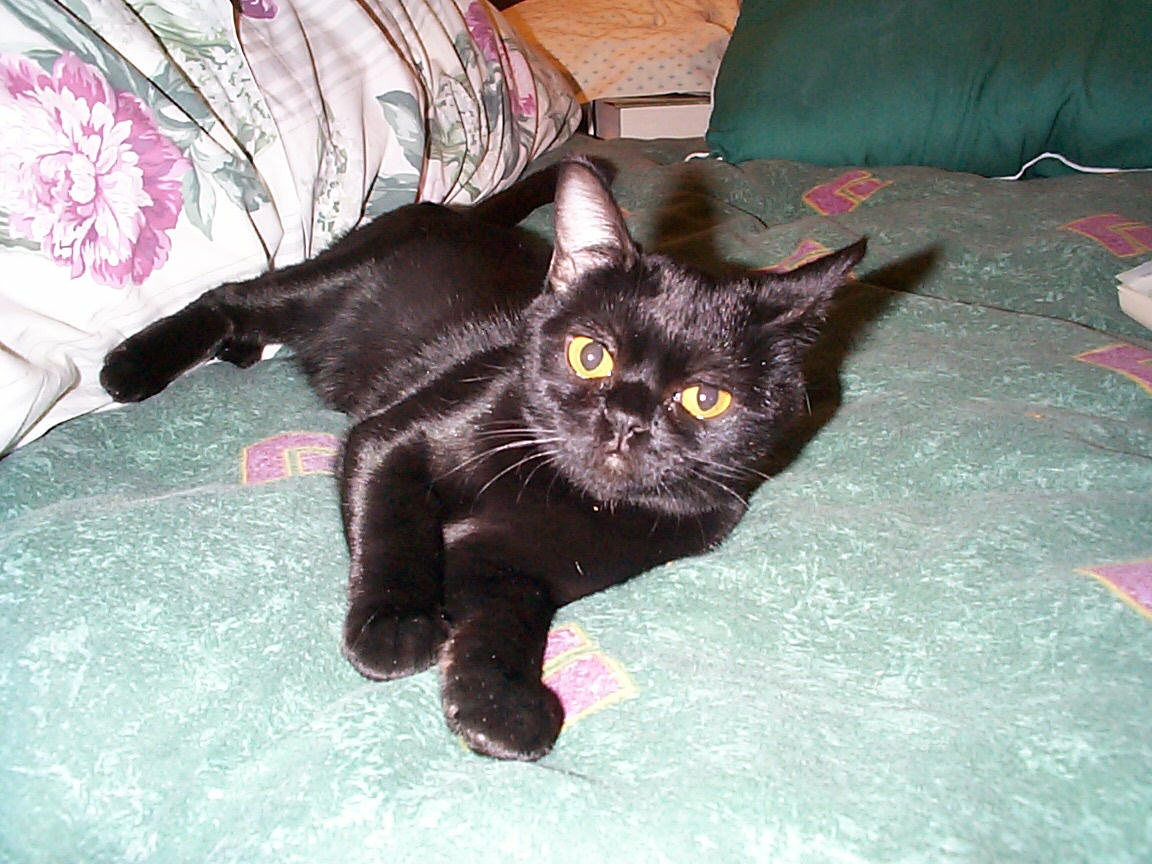
Animal: cat
Breed: bombay